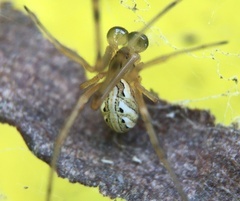
Species: Lactrodectus_hesperus